Palmire Dumont

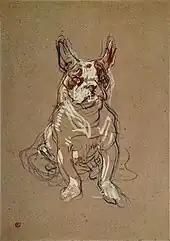
Dumont's bulldog Bouboule, by Toulouse-Lautrec, 1897

The painter Toulouse-Lautrec began visiting about the same time as Dumont became the manager. His drawings and sketches of Dumont, her bulldog Bouboule, and other clientele of the establishment, as well as his introduction of friends to the brasserie, propelled it into a gathering place for avant-garde artists and intellectuals. It was also frequented by prostitutes, kept women, performers, and patrons who wished to smoke, partake of morphine or ether, gamble, or watch the entertainment provided. From May 1897, Toulouse-Lautrec lived close by, in . He held a dinner party for his friends at La Souris on 31 July 1897. For the party, he created a lithograph of Bouboule (from a previous sketch) and some mice for the menu card. The lithograph was printed by Henri Stern and the menu added in handwriting. The dinner featured rainbow trout in lobster sauce, Portuguese beef fillet, chaudfroid of poultry, jellied York ham, hare terrine, and Neapolitan salad followed by bombe glacée and dessert.